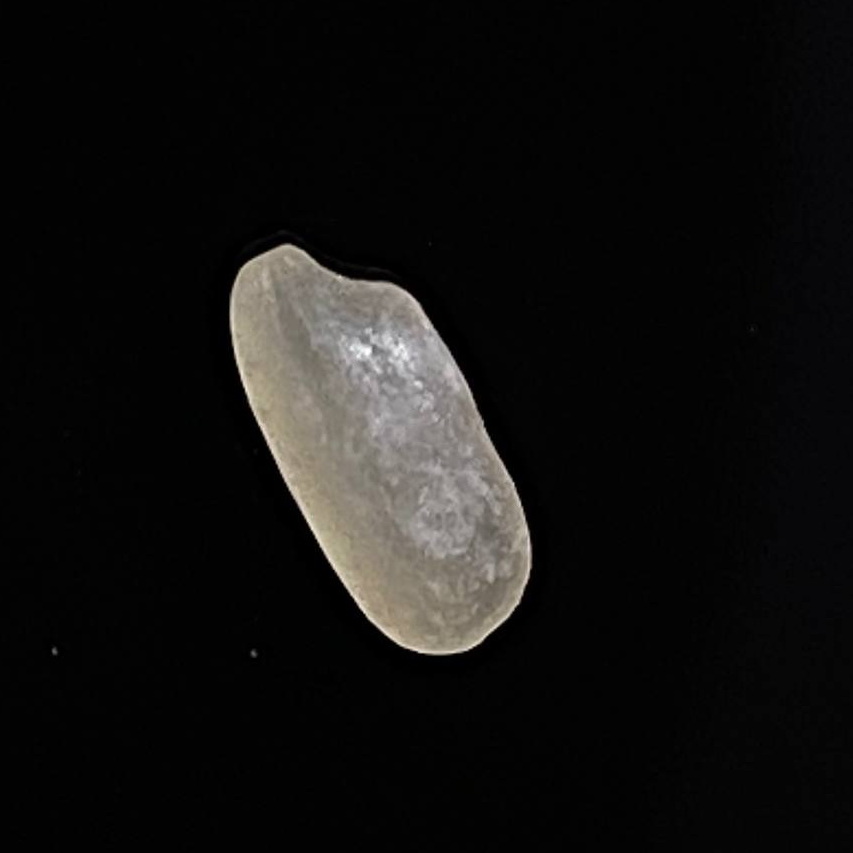
Rice variety: Gutisharna